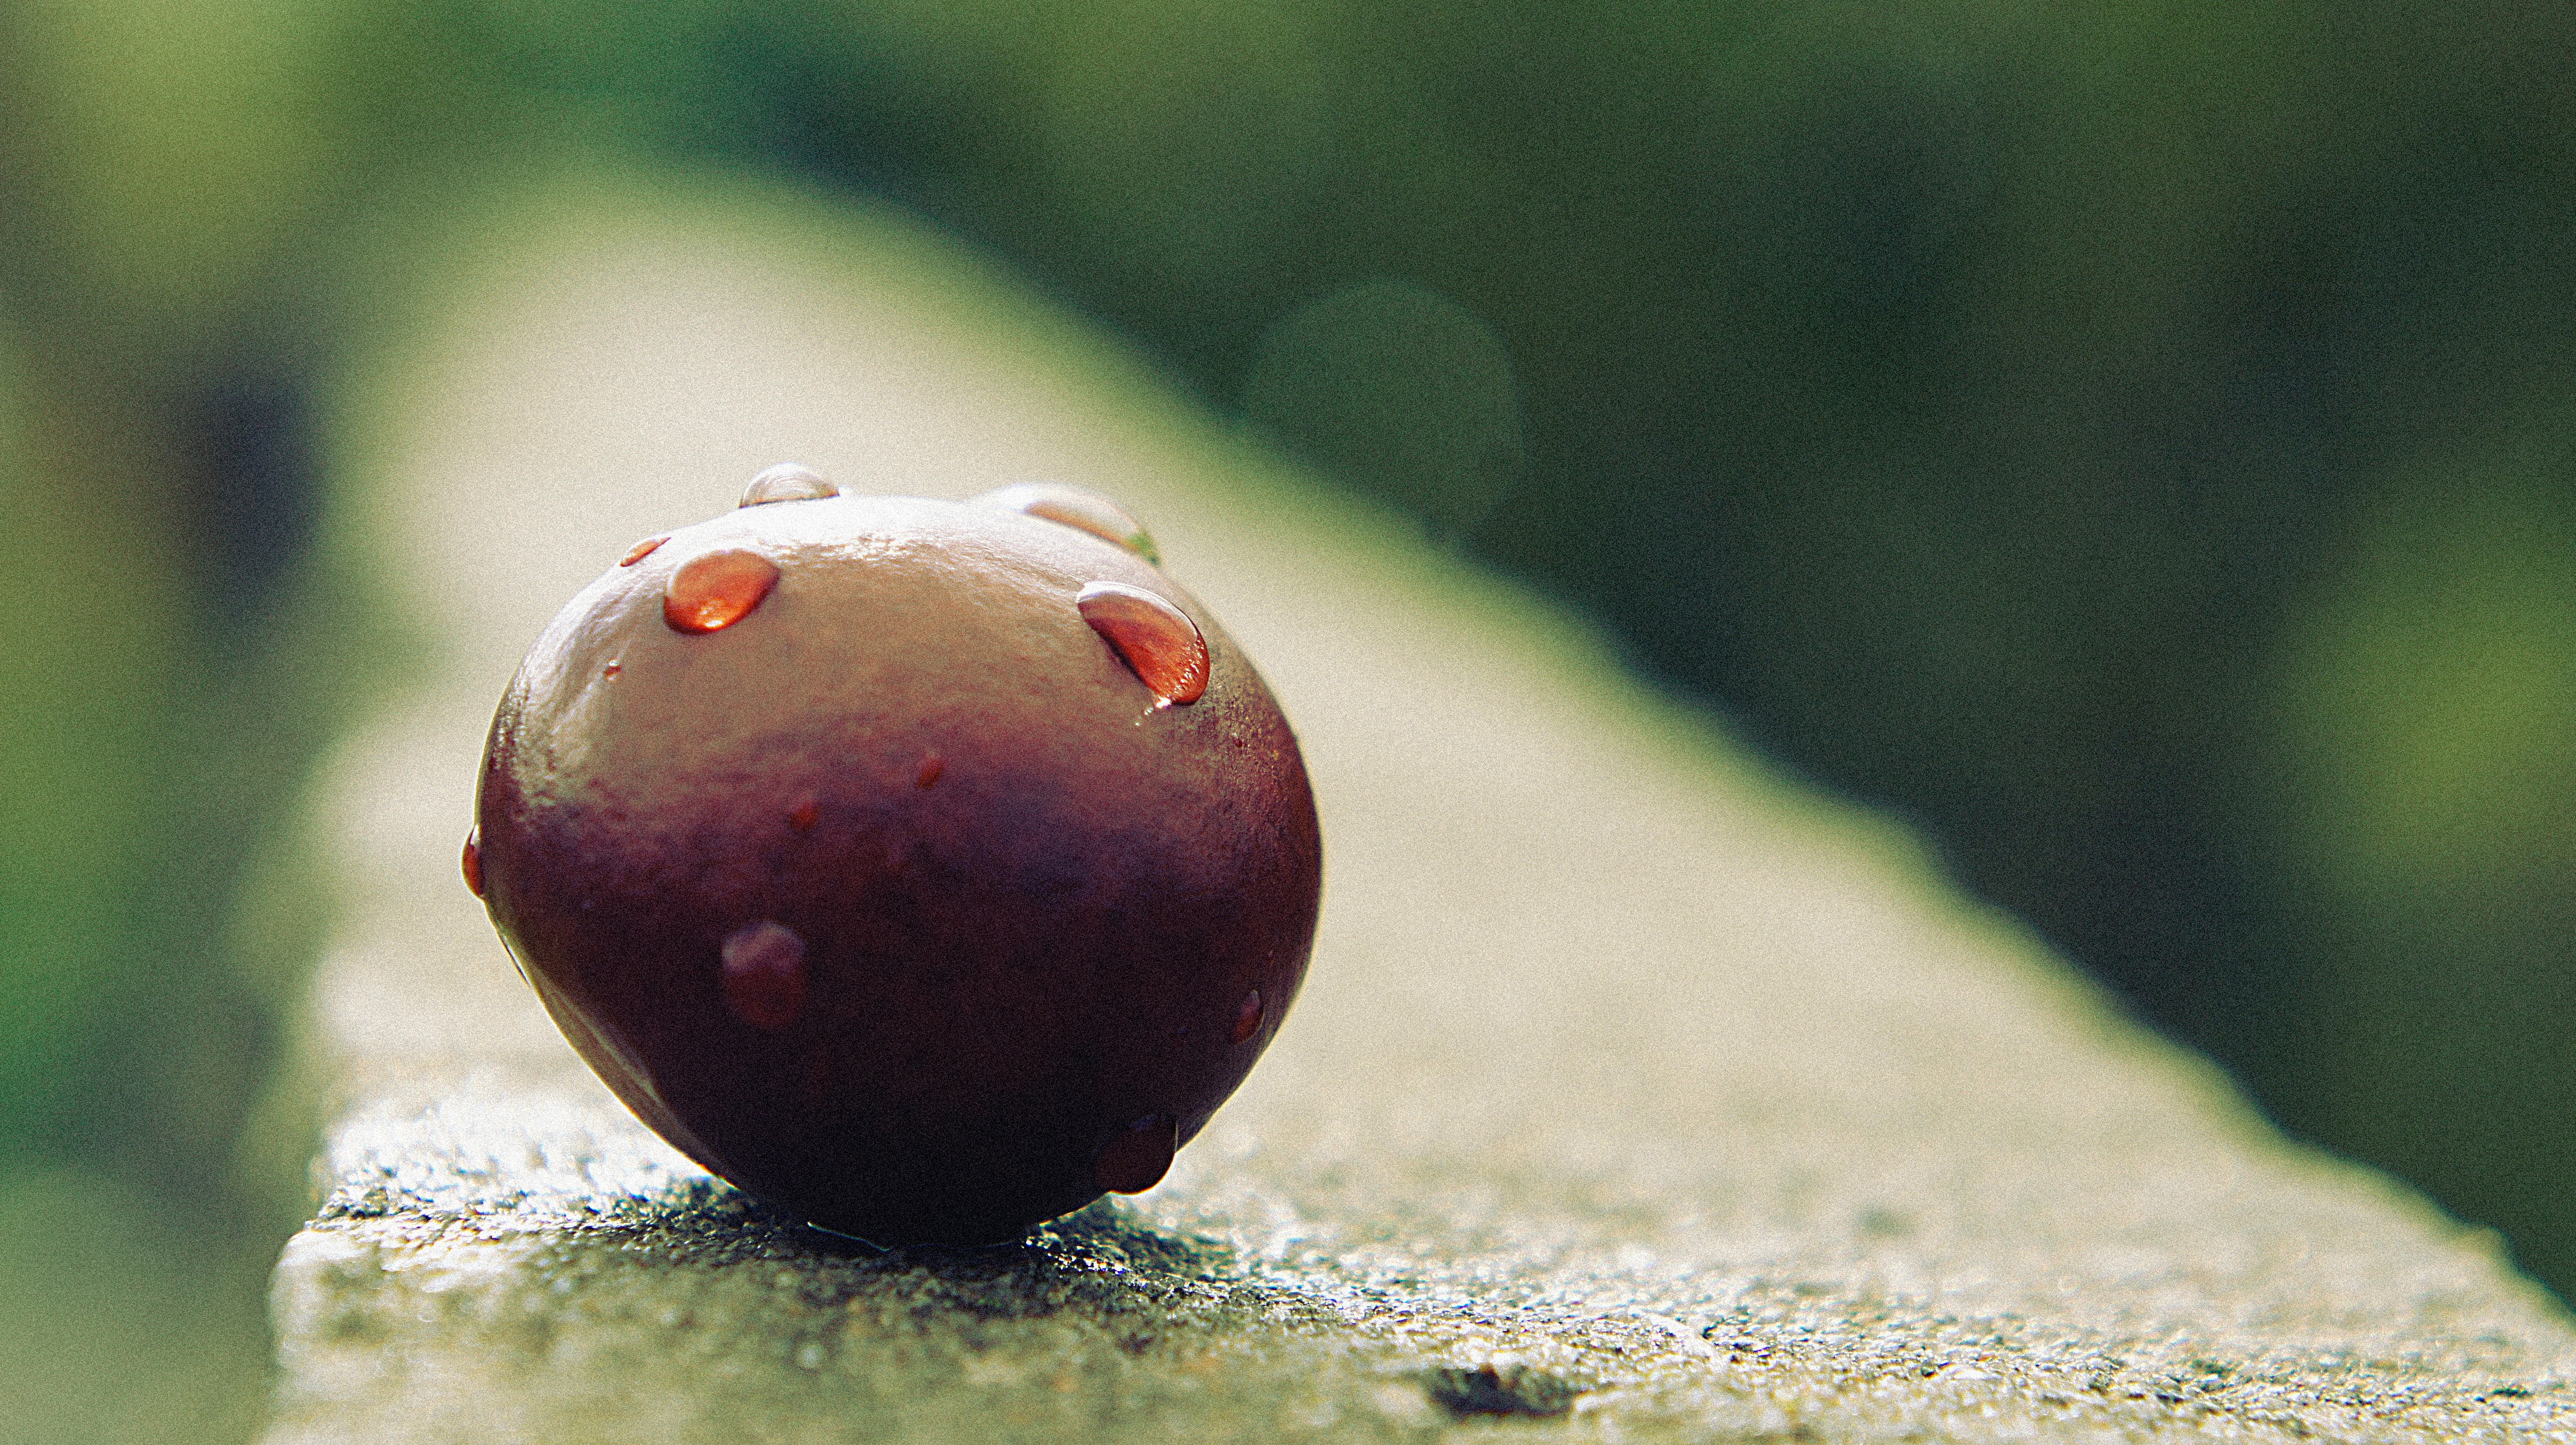
nature, grass, plant, photography, leaf, flower, wildlife, green, produce, insect, flora, fauna, ladybird, invertebrate, close up, macro photography